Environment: real
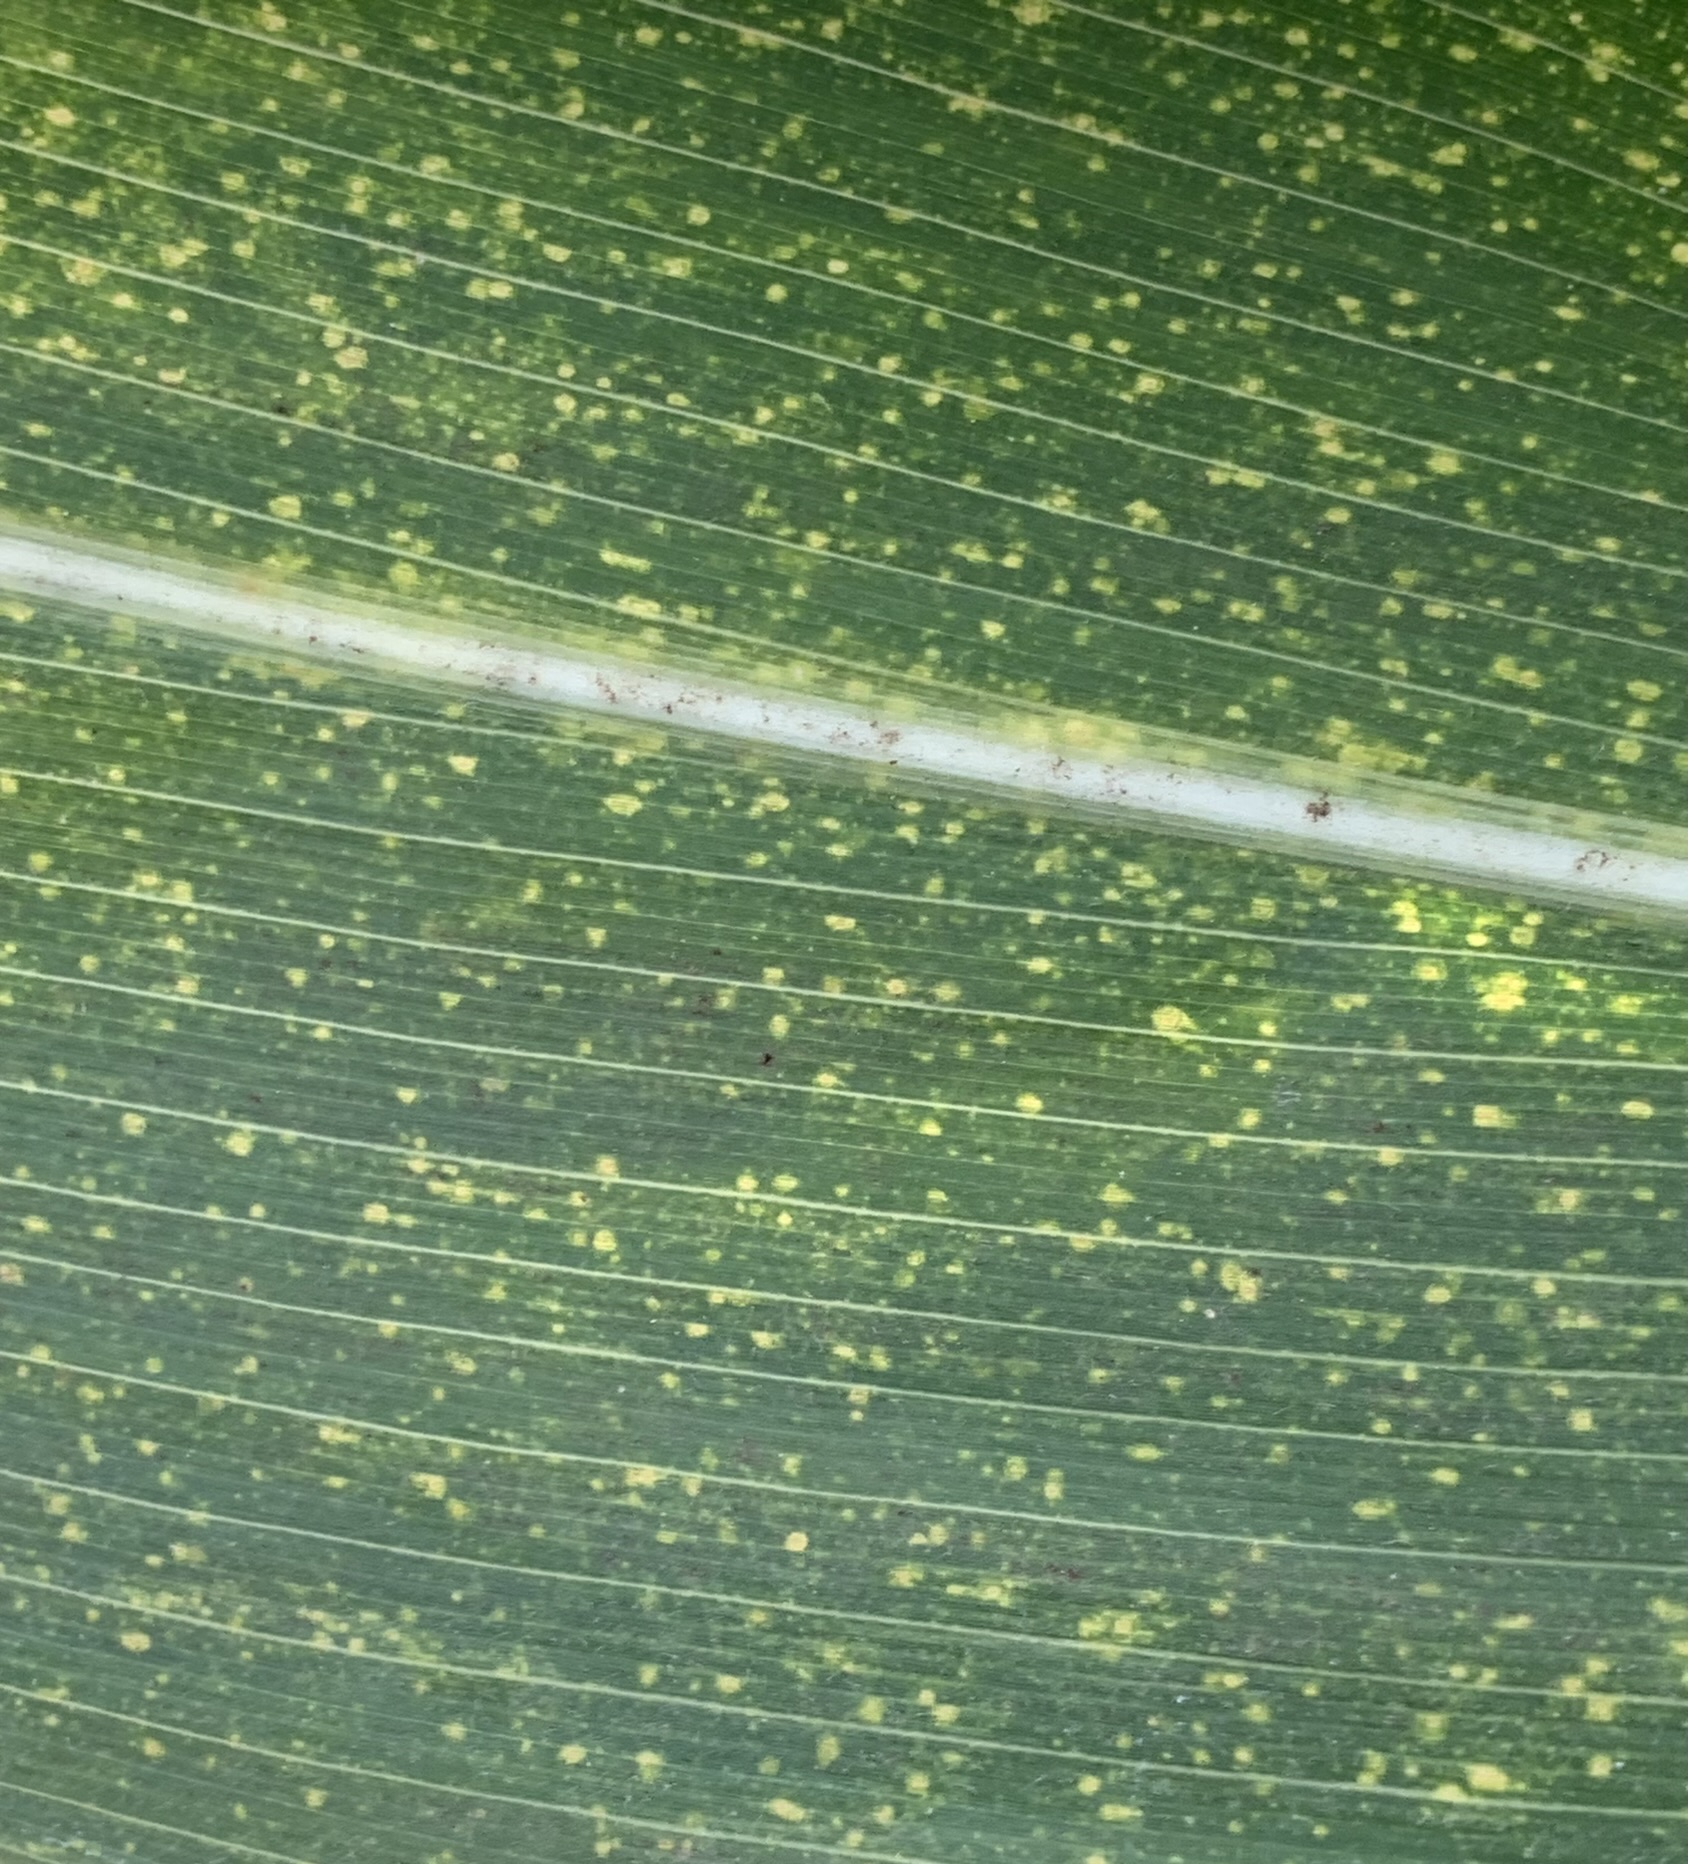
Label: lethal_necrosis